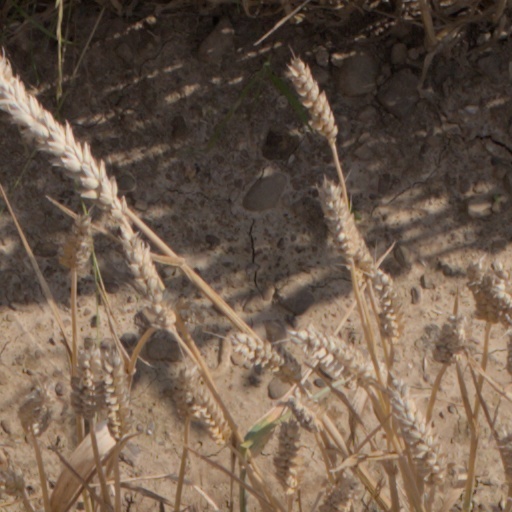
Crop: wheat